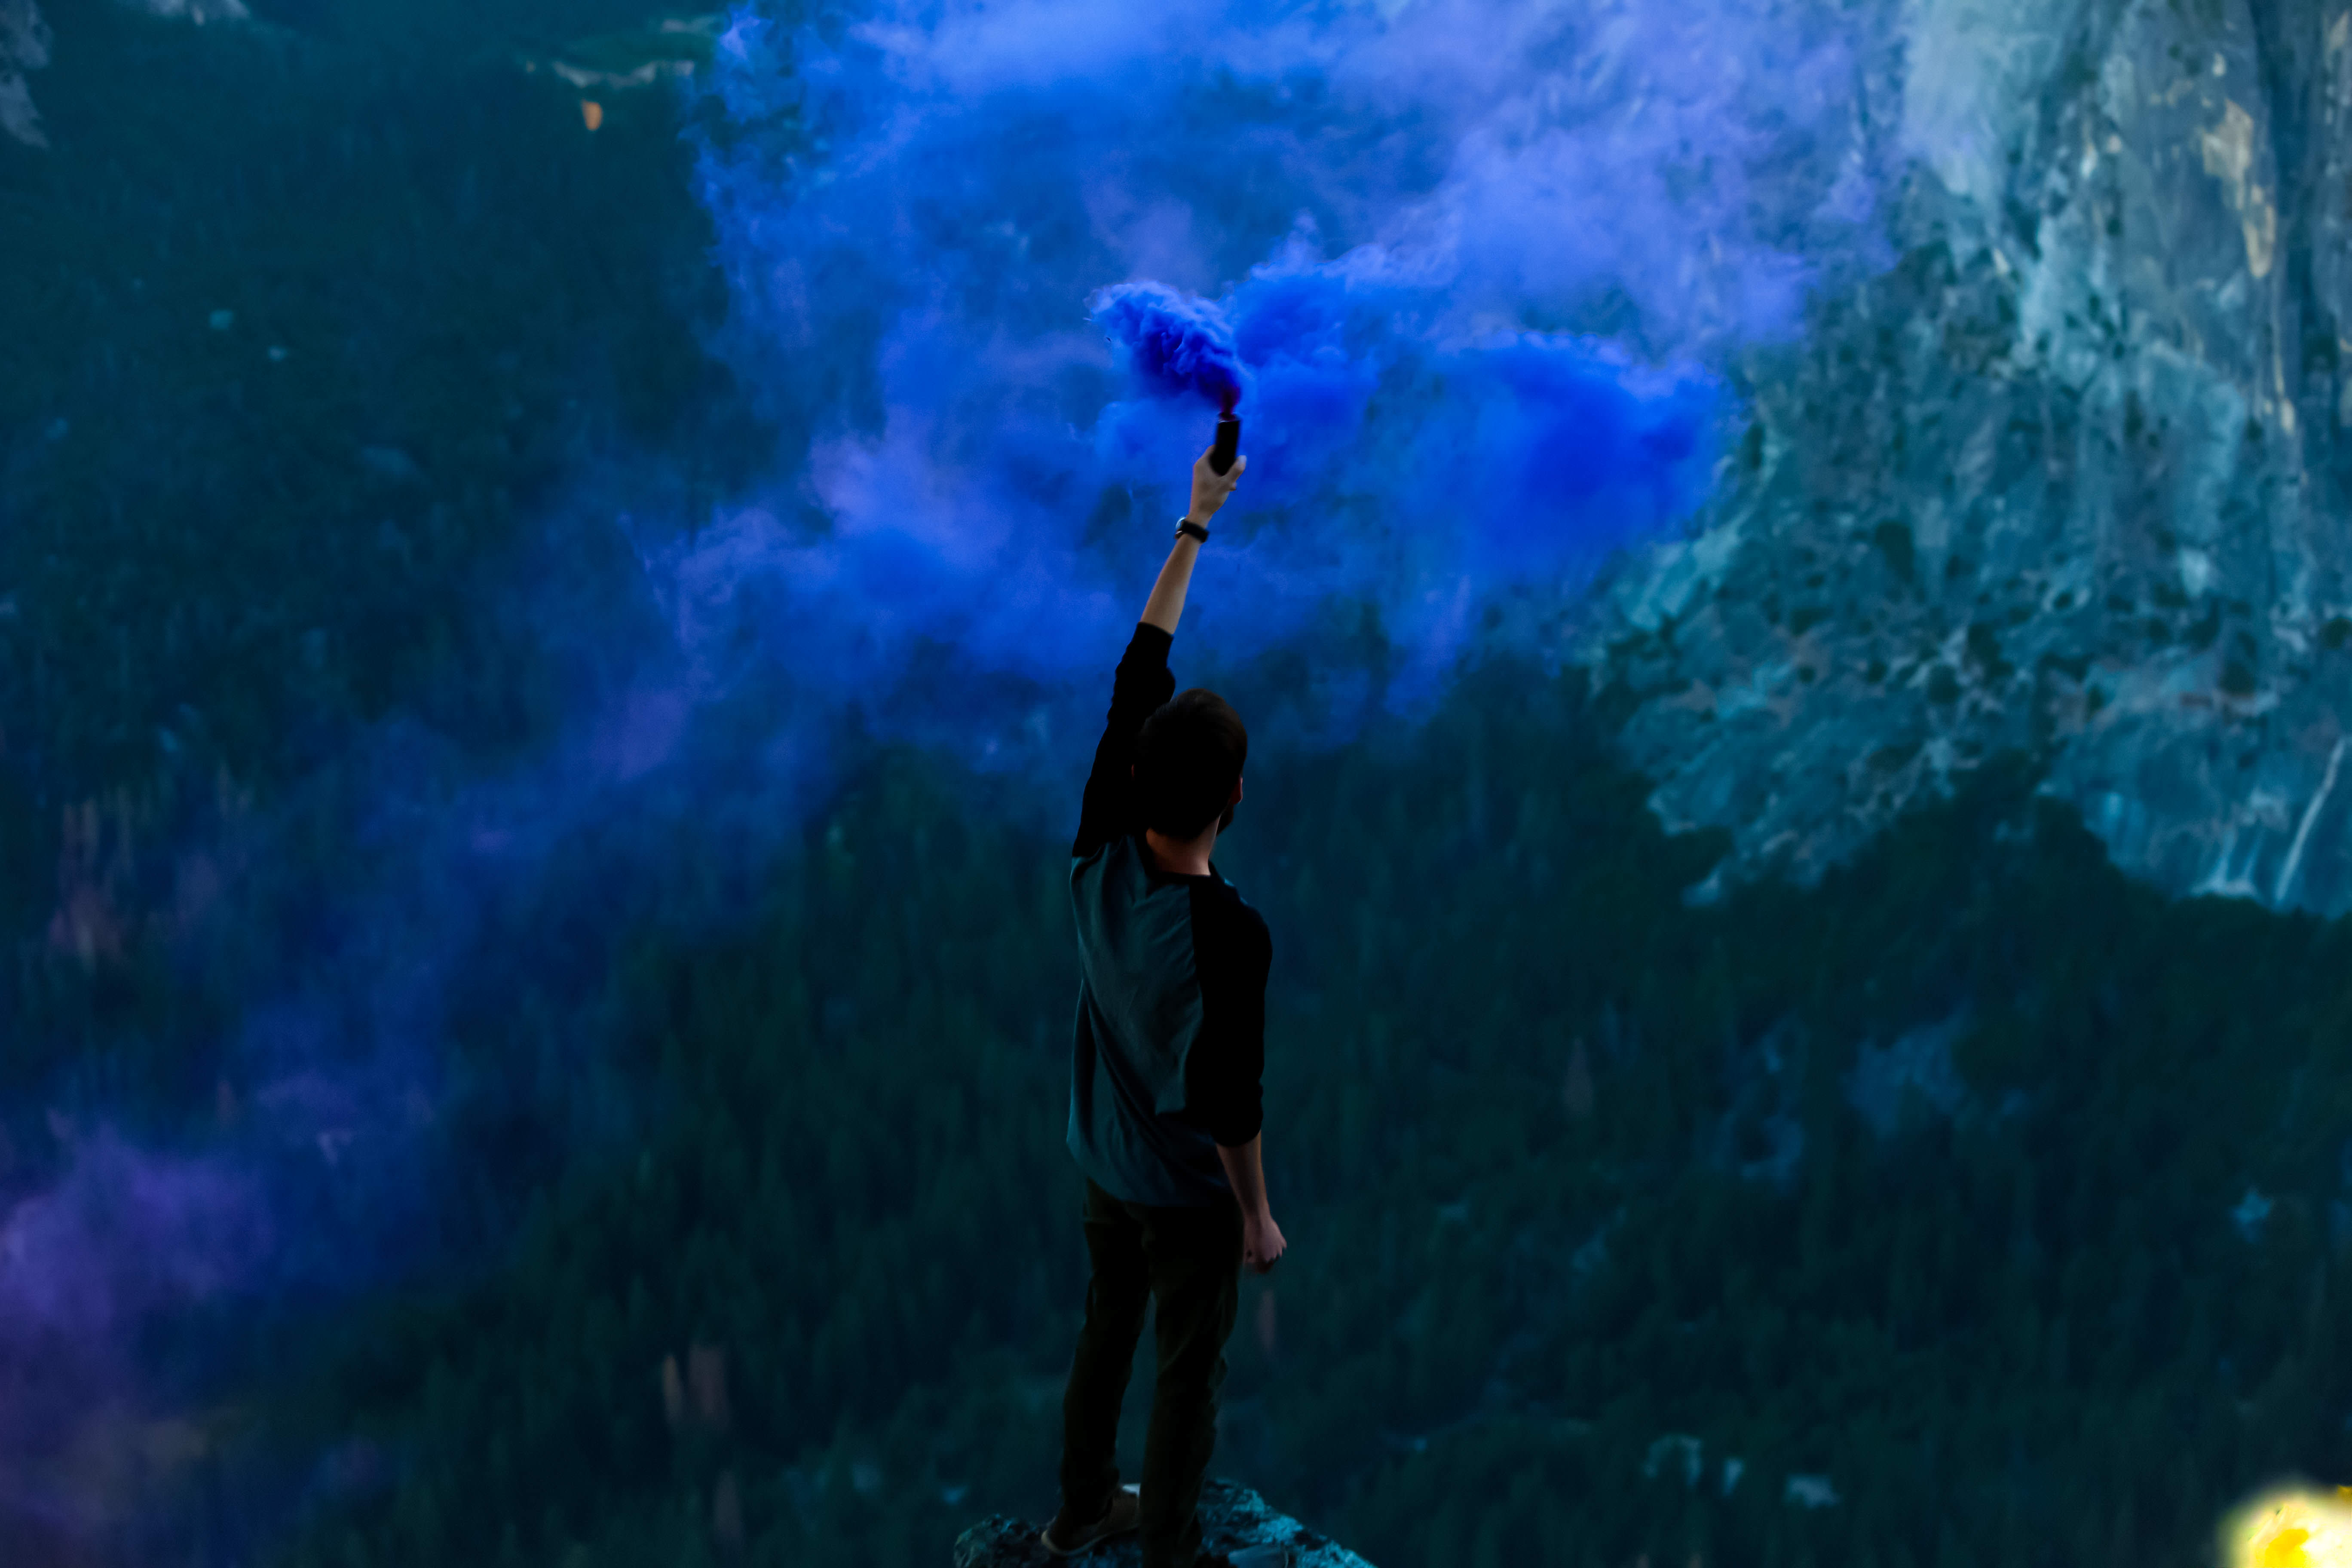
man, forest, person, cliff, underwater, extreme sport, freediving, outdoors, woods, screenshot, colored smoke